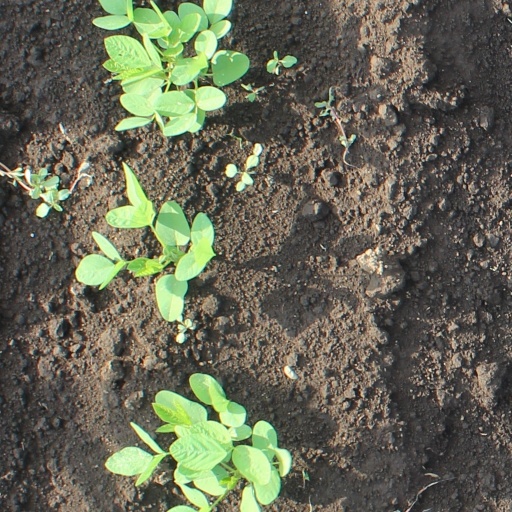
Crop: soybean